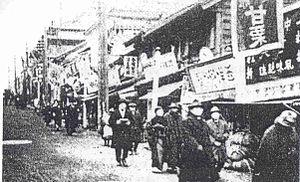
Kagurazaka est un quartier de Tokyo situé à proximité de la gare d'Iidabashi. Ce quartier possède une rue avec des commerces en son centre ainsi que de nombreux cafés et restaurants. Le quartier est desservi par les lignes de métro Tozai et Oedo.